Adrian Mikhalchishin

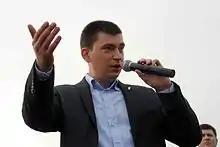
Yuriy Mykhalchyshyn

His son Yuriy Mykhalchyshyn is a Ukrainian politician, a member of the Ukrainian political party Svoboda.